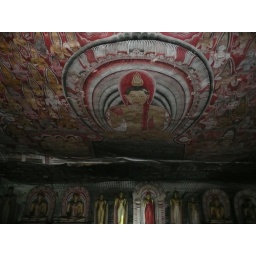
Paintings on the roof of the cave in the ancient Buddhist rock temples in Dambulla, Sri Lanka